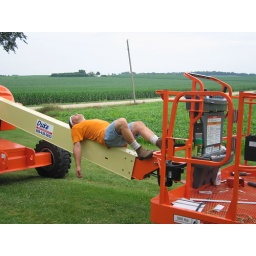
Installed all 1st floor siding and final (east) wall on 2nd floor in one day!